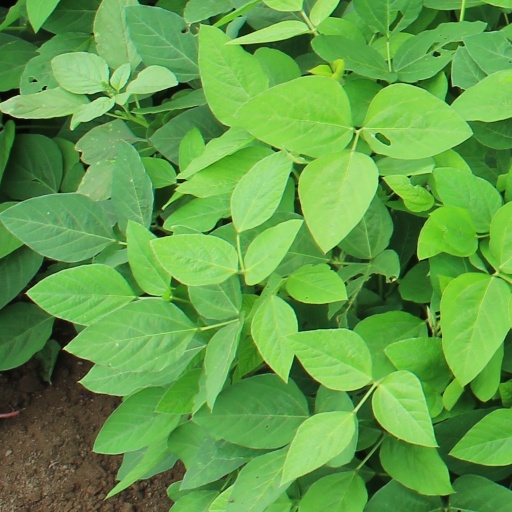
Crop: soybean